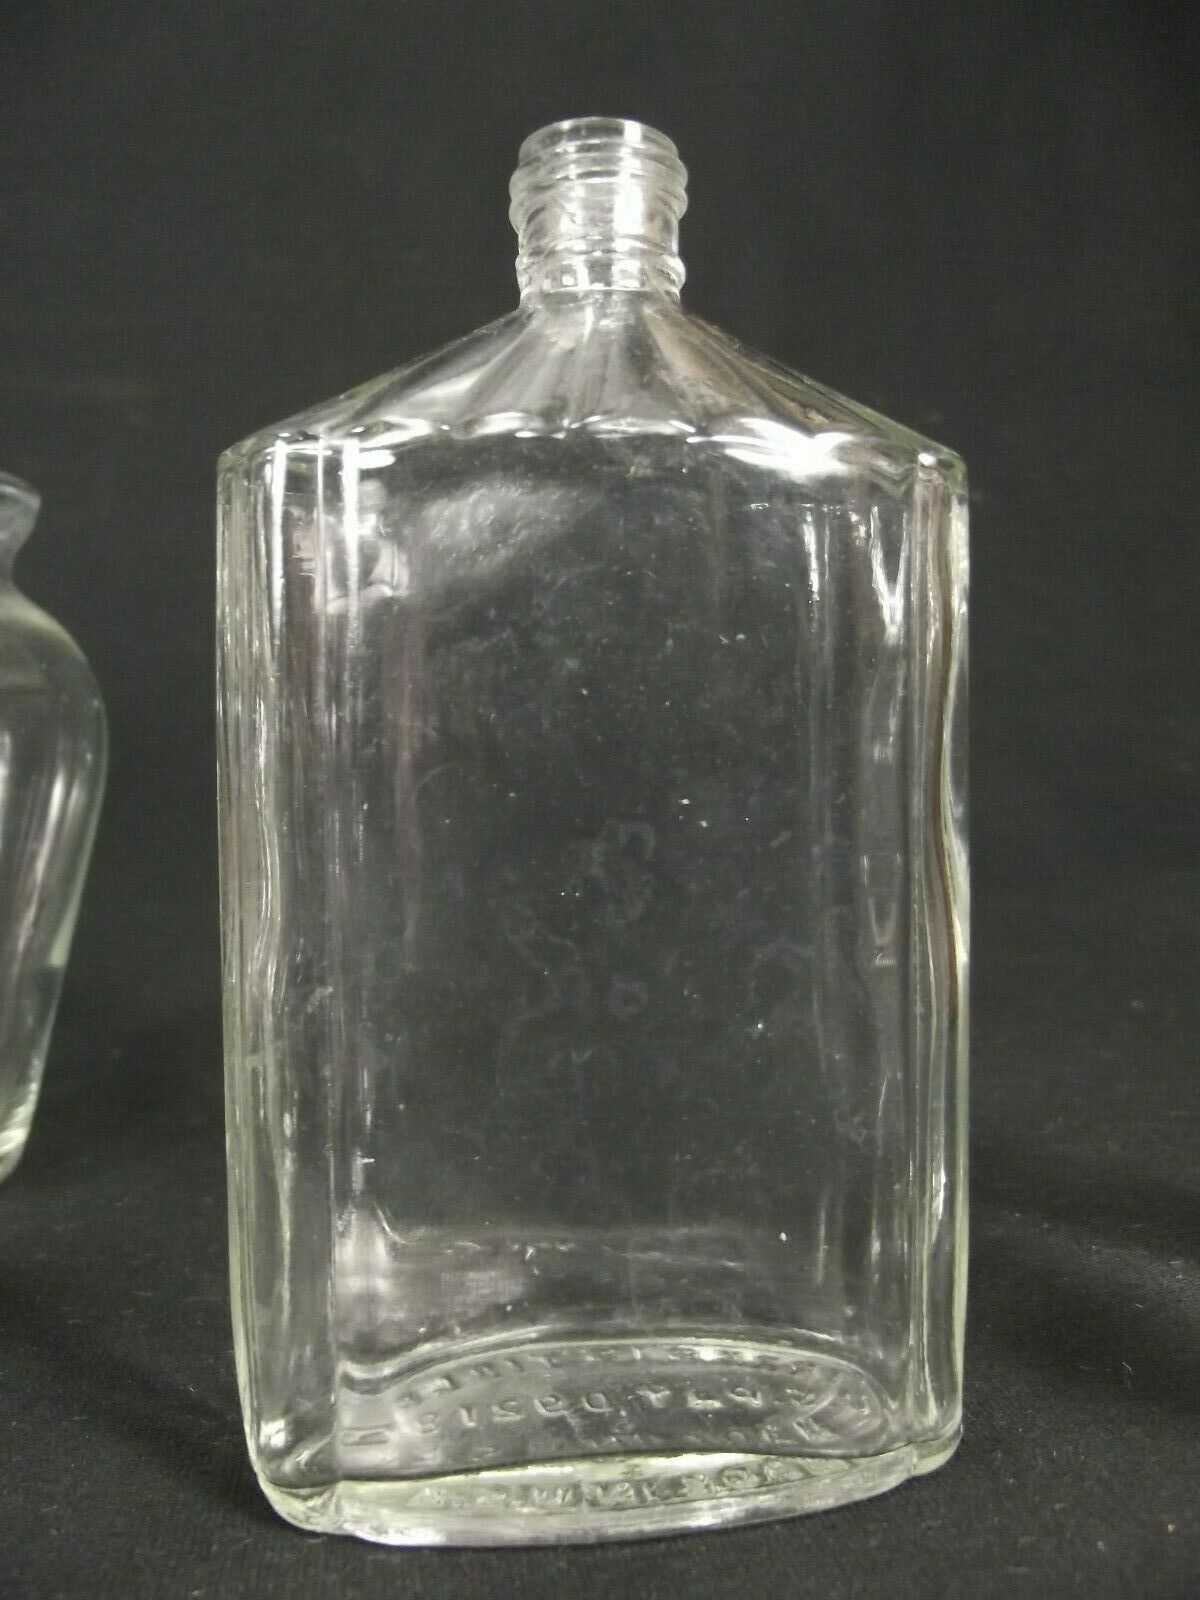
Waste category: glass